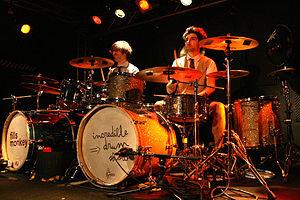
Les Fills Monkey lors de leur spectacle ""The Incredible Drum Show"""
Les Fills Monkey est un duo de batteurs français formé en 2005 composé de Sébastien Rambaud et de Yann Coste.